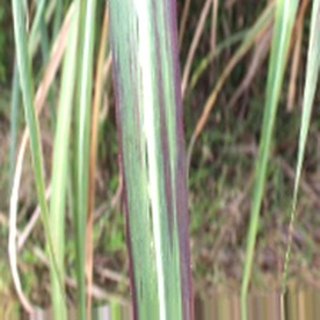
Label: sugarcane_bacterial_blight